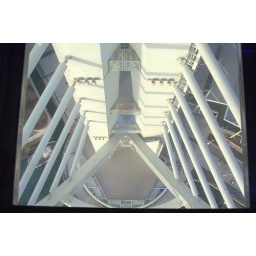
The glass floor in the Spinnaker tower